Lasiopetalum venustum

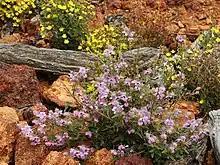
Habit

Lasiopetalum venustum is a species of flowering plant in the family Malvaceae and is endemic to a restricted area in the south-west of Western Australia. It is an erect shrub with hairy stems, egg-shaped, three-lobed leaves and pink and dark red flowers.